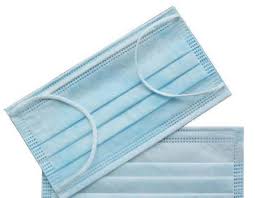
Waste category: trash